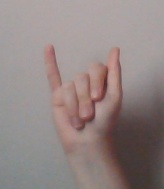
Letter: meem